James Mayer de Rothschild

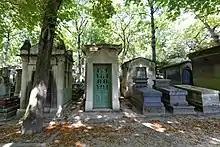
Grave of Rothschild in Père Lachaise Cemetery

Baron James de Rothschild died in 1868, just three months after purchasing the Chateau Lafite vineyard. As Nathaniel de Rothschild reported, on his funeral, 4,000 guests waited in his drawing rooms, while another 6,000 guests waited in the courtyard. The streets of Paris, from the Rue Laffitte across to Père Lachaise Cemetery, were lined with unknown thousands of citizens, who paid tribute to the banker. De Rothschild had remained active in business throughout his life, expanding his railways, industries, factories, shipping, and mining interests so successfully that by the time of his death, the capital of the Paris house perhaps even exceeded some of his other prominent family members.